Central nervous system prophylaxis

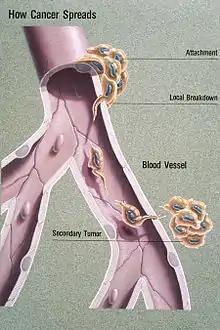
Illustration depicting metastasis by haematogenous spread

Lymphoma cancer types have varying probabilities of metastasizing to the CNS, resulting in secondary CNS lymphoma (SCNSL), which may appear simultaneously as systemic lymphoma, or as remission after systemic lymphoma is treated. Synchronous, or "de novo" disease is diagnosed in approximately 40% of patients and relapse in 60%. Overall, CNS involvement is observed in 2 to 27% of patients with aggressive systemic non-Hodgkin’s lymphoma. 5% of patients with diffuse large B cell lymphoma, the most common type of non-Hodgkin lymphoma, result in SCNSL but account for most SCNSL cases.